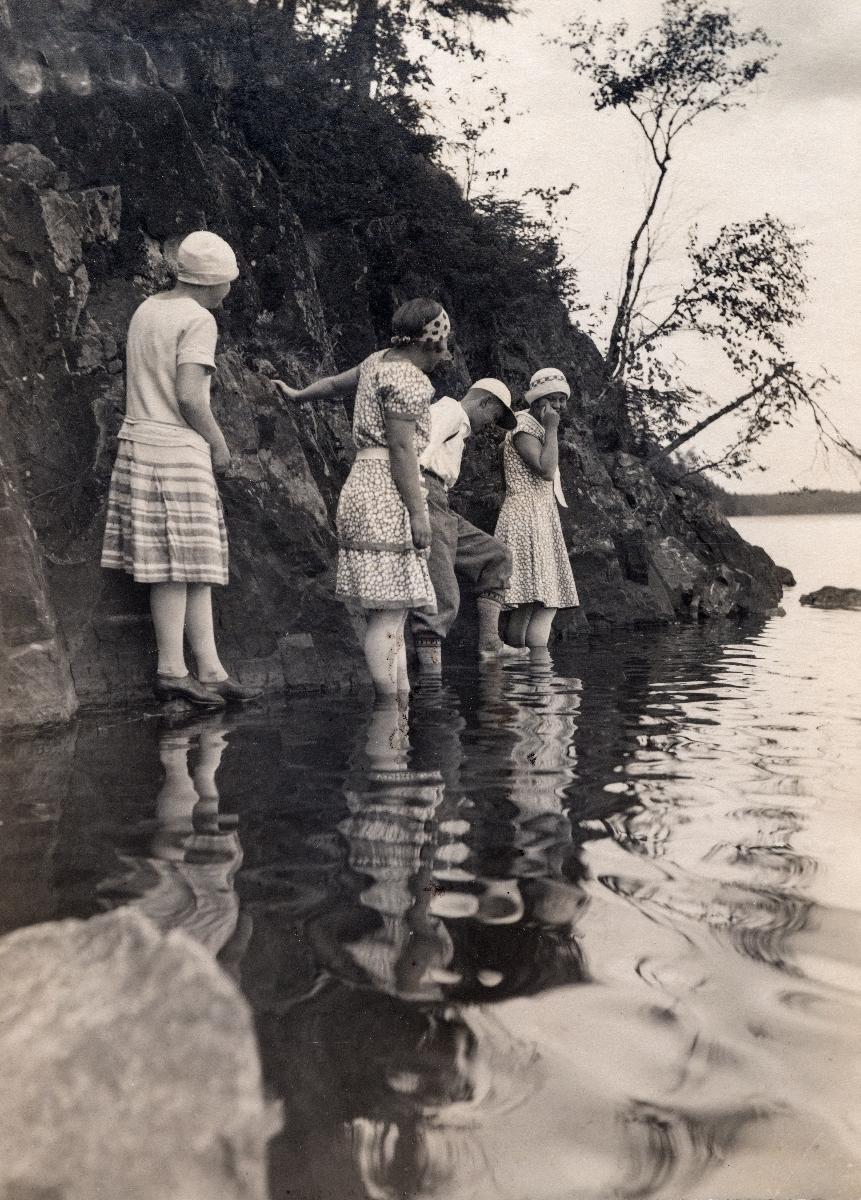
Retkeilijöitä Helvetinjärvellä
Hikers at Helvetinjärvi
sisällön kuvaus: Retkeilijöitä Helvetinjärven kansallispuistossa Koveron järvellä. content description: Hikers at lake Kovero in Helvetinjärvi National Park.
Vuosi: 1930
Paikka: Suomi, Suomi, Ruovesi
Aiheet: urheilu; retkeily; retkeilyalueet; kansallispuistot; kesä; järvet; yleiskuva; sports; hiking and backpacking; hiking areas; national parks; summer; lakes; idrott; naturutfärd; strövområden; nationalparker; sommar; sjöar